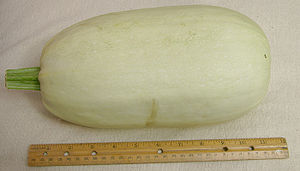
Spaghettisquash
Moden spaghettisquash
Spaghettisquash er et græskar af Cucurbita pepo var. fastigata inden for græskar-familien, græskarene er ca. på størrelse med butternut squash og skalfarven varierer fra elfenbenshvid til gul og orange. Midten er fyldt med spiselige kerner. Frugtkødet går fra gult til orange. I rå tilstand er frugtkødet fast, som man ser det hos andre græskar, men når det koges eller bages bliver frugtkødet løst og skilles let i strimler, som minder om spaghetti. Man får de mest spaghettilignende strimler ved at skære græskaret over på midten og efter bagningen med en gaffel rive frugtkødet ud i cirkler, så man nærmest vandret river frugtkødet ud. Der er flere forskellige måder at tilberede spaghettisquash på, det kan koges, bages, dampes og/eller varmes i en mikrobølgeovn. Det kan serveres med eller uden sovs og bruges som en sund erstatning for pasta. Spaghettisquash kan krydses med almindelig squash. En spaghettisquash plante fylder ca. 1 kvadratmeter og giver mellem 3 og 5 squash. Planten kræver meget vand, sol og gødning.